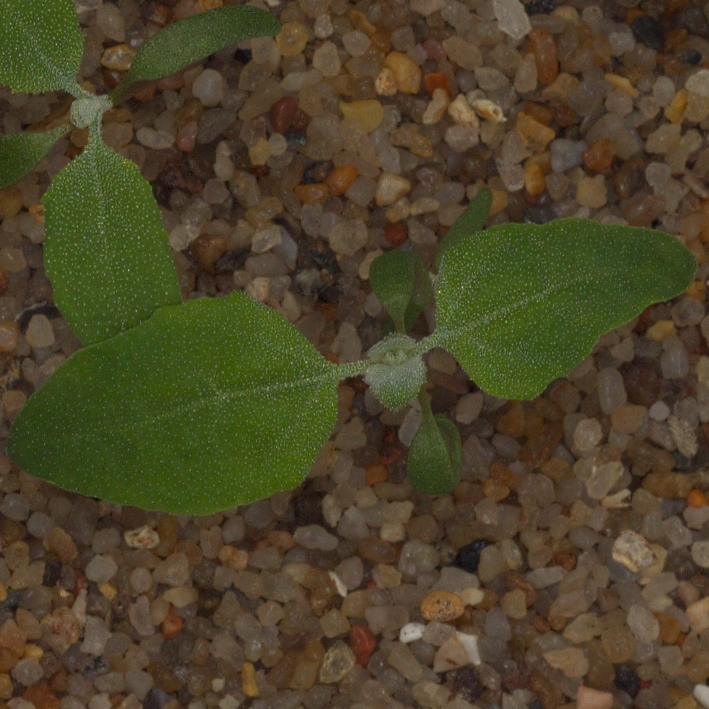
Label: fat_hen